Yngve Hågensen

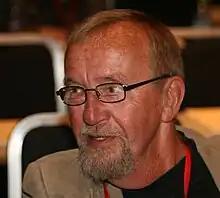
Hågensen in 2009

Yngve Hågensen (13 July 1938 – 17 June 2023) was a Norwegian labour union leader.